Pam Shriver

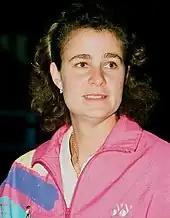
Shriver in 1994

Shriver first came to prominence at the 1978 US Open where, as a 16-year-old amateur, she reached the women's singles final. She defeated the reigning Wimbledon champion Martina Navratilova in a semifinal. Shriver then lost to Chris Evert in the final. This early singles achievement proved to be the pinnacle of her singles success. Shriver also won her first career singles title in 1978 in Columbus, Ohio and won a total of 21 singles titles between 1978 and 1997.